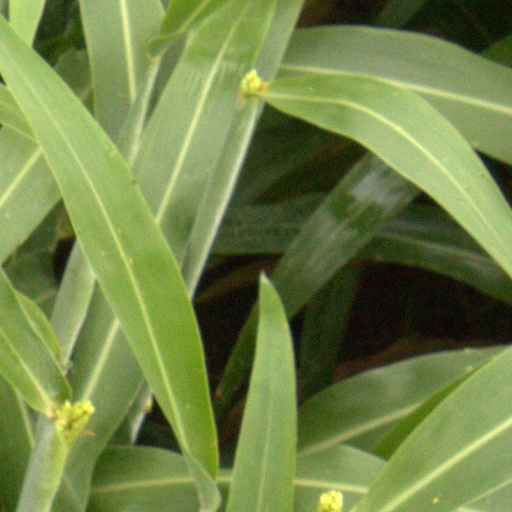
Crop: sorghum